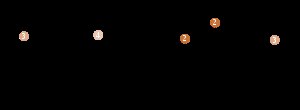
7. etape af Tour de France 2008 / Sprint og bjergpasseringer / 1. sprint (Saint-Flour)
Grafik for 7. etape
Syvende etape af Tour de France 2008 blev kørt fredag d. 11. juli og gik fra Brioude til Aurillac.